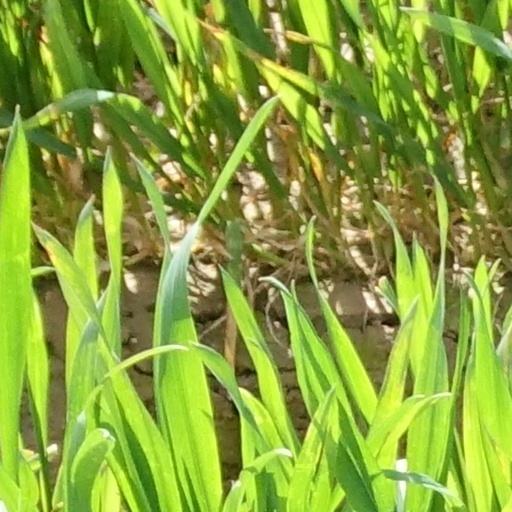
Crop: wheat